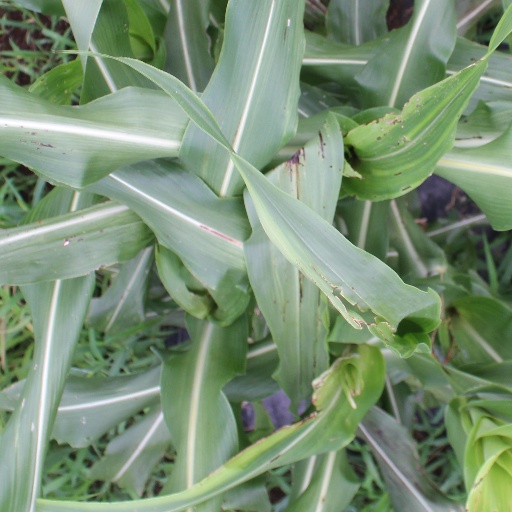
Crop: sorghum